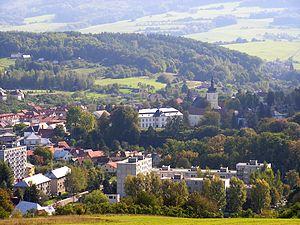
Vizovice est une ville du district et de la région de Zlín, en Tchéquie. Sa population s'élevait à 4 789 habitants en 2018.